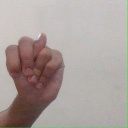
अक्षर: न